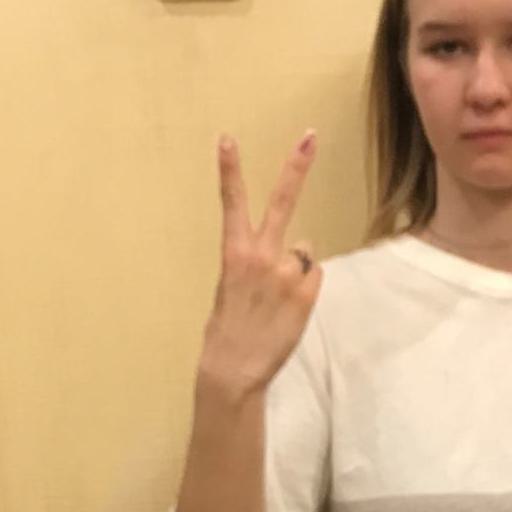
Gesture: peace_inverted